193

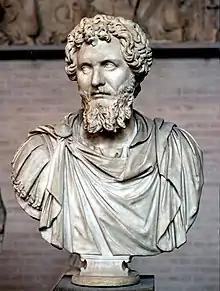
This was the Year of the Five Emperors, in which there were five claimants for the title of Roman Emperor. The five were Pertinax, Didius Julianus, Pescennius Niger, Clodius Albinus and Septimius Severus ("pictured"). This year started a period of civil war where multiple rulers vied for the chance to become Caesar.

Year 193 (CXCIII) was a common year starting on Monday of the Julian calendar. At the time, it was known as the Year of the Consulship of Sosius and Ericius (or, less frequently, year 946 "Ab urbe condita"). The denomination 193 for this year has been used since the early medieval period, when the Anno Domini calendar era became the prevalent method in Europe for naming years.